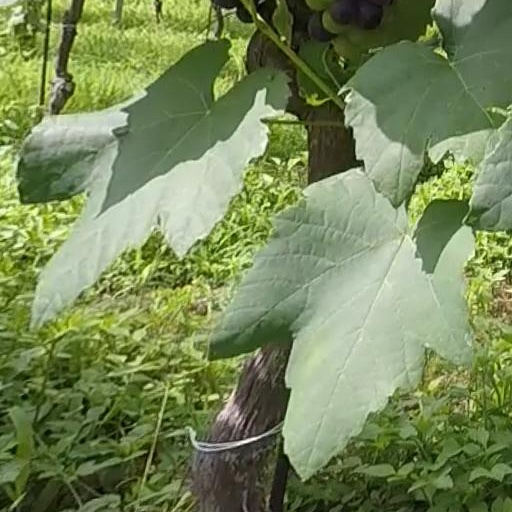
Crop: grape